Doctor Sivana

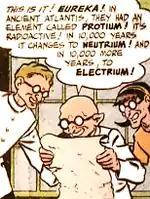

Thaddeus Bodog Sivana, born in 1892, began with the best intentions and was one of Europe's best scientific minds, with progressive scientific ideas that could revolutionize industry but were rejected by everyone he approached. Laughed out of society by people who called his inventions impractical and his science a fake, Sivana took his family to the planet Venus in a spaceship he had invented. There he stayed until his children were grown, and Earth not so backward as when he left it. (Since his children were adults by 1940, his departure from Earth would implicitly have been the late 1910s or early 1920s.) During his years away, struggling to tame the Venusian jungle, Sivana turned bitter and planned his revenge against the world that had shunned him. He initially plotted his revenge with a radio silencer that would disable all radio communications permanently. He tried to extort $50 million, only to be stopped by Captain Marvel in his first adventure. Cap broke through the window of the building where Sivana was hiding and defeated the guards, binding them securely with tubing ripped from the radio-silencer. Sivana planned to kill Captain Marvel with a blast from his Atom-Smasher, but Cap leaped back out the window and escaped. During the fight, Sivana's returning army angrily asked why Captain Marvel had defeated them in their war against America despite their highly advanced weaponry. Sivana appeared to have been killed by the Atom-Smasher blast, but he returned a short time later, having somehow learned Captain Marvel's identity. He sent a letter to Billy Batson to lure him to the planet Venus, disguising himself as 'Professor Xerxes Smith'. Sivana's henchmen bound and gagged Batson, and Sivana tried to take away his memory using a Memory Mangler. Billy regained his memory after stumbling into the cave of Shazam and accidentally saying the word "Shazam". Sivana's henchmen rebelled against him and set off an explosion that destroyed the Mangler. Ironically, Captain Marvel saved Sivana and his daughter Beautia, who the henchmen had left to die. Sivana continued to nurse a megalomaniacal grudge against humanity and also a personal enmity with the Marvel Family. This persisted even after Cap revealed Sivana's former benevolent inventions (which Sivana considered useless), leading to his being awarded the Nobel Prize in Physics. Far from being pleased, Sivana was insulted by the prize and stated that only when he was crowned Ruler of the Universe would he consider himself properly honored.